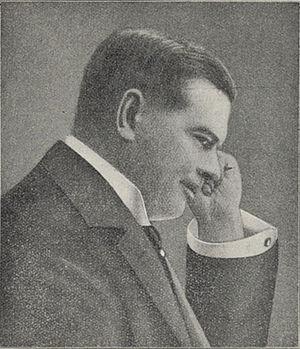
LUrban Bioscope est une caméra argentique déclinée en plusieurs modèles, conçue par l'Anglo-américain Charles Urban, construite à Londres où se déroula l'essentiel de sa carrière.
Charles Urban est un producteur, réalisateur, directeur de la photographie et monteur américain né le 14 avril 1867 à Cincinnati, Ohio, décédé le 29 août 1942 à Brighton.